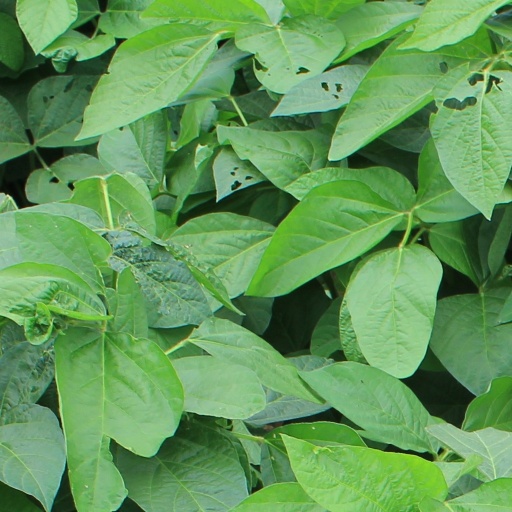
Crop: soybean